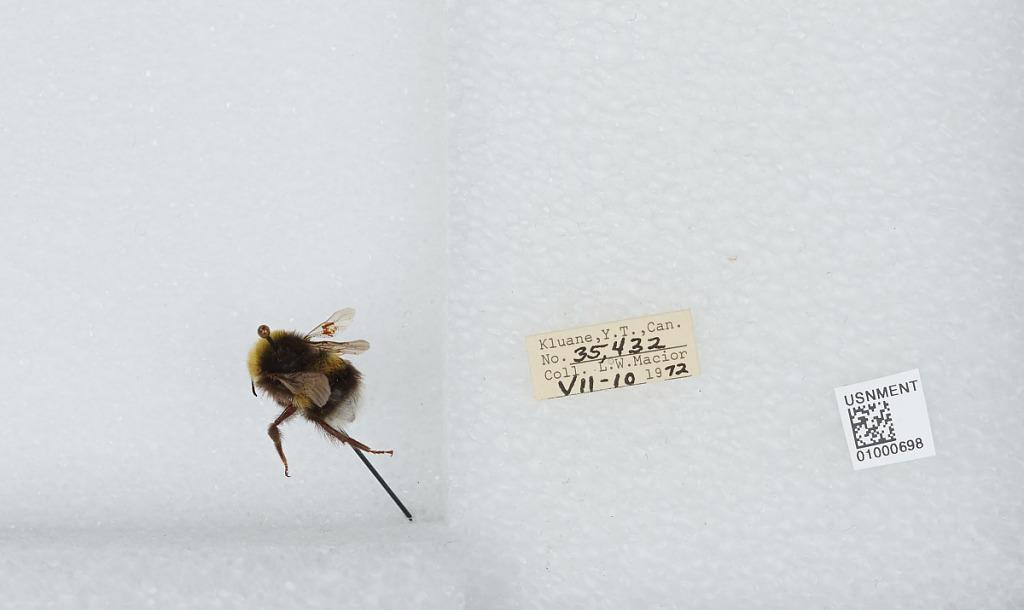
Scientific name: Bombus (Bombus) lucorum (Linnaeus)
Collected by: L. Macior
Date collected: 1972-7-10
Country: Canada
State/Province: Yukon Territory
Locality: Kluane
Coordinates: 60.75, -139.5